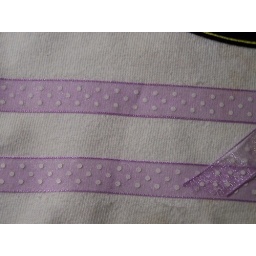
Look I made over Gabby's stained plain white shirt